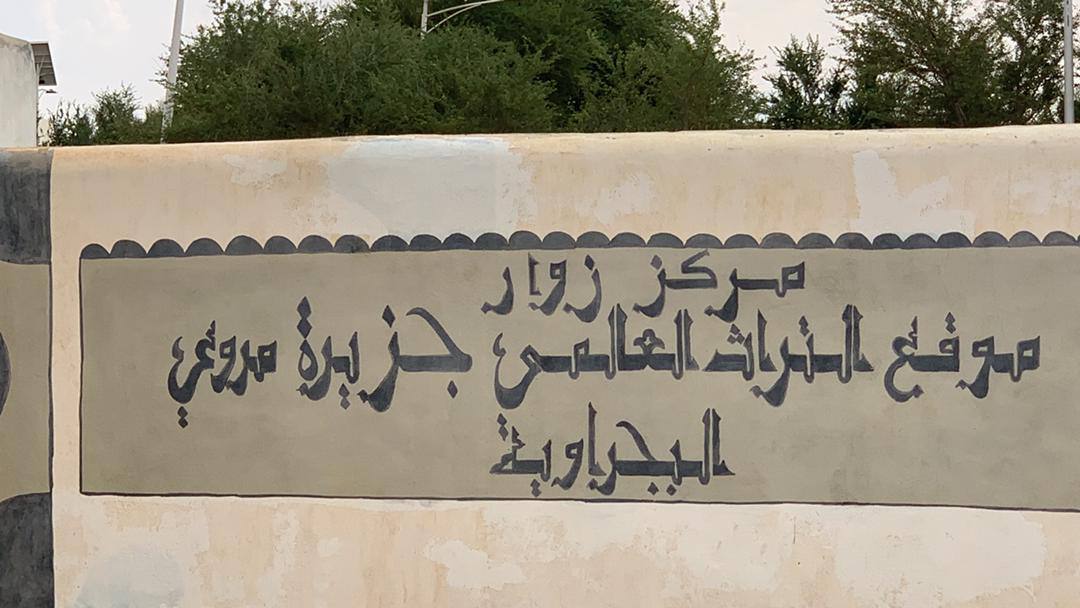
الوصف بالفصحى: لافتة باللغة العربية على جدار بناية تراثية
الوصف بالعامية السودانية: لافتة بالعربي على حيطة بناية تراثية
التصنيف: Urban & City Life
التصنيف الفرعي: Signs and Text